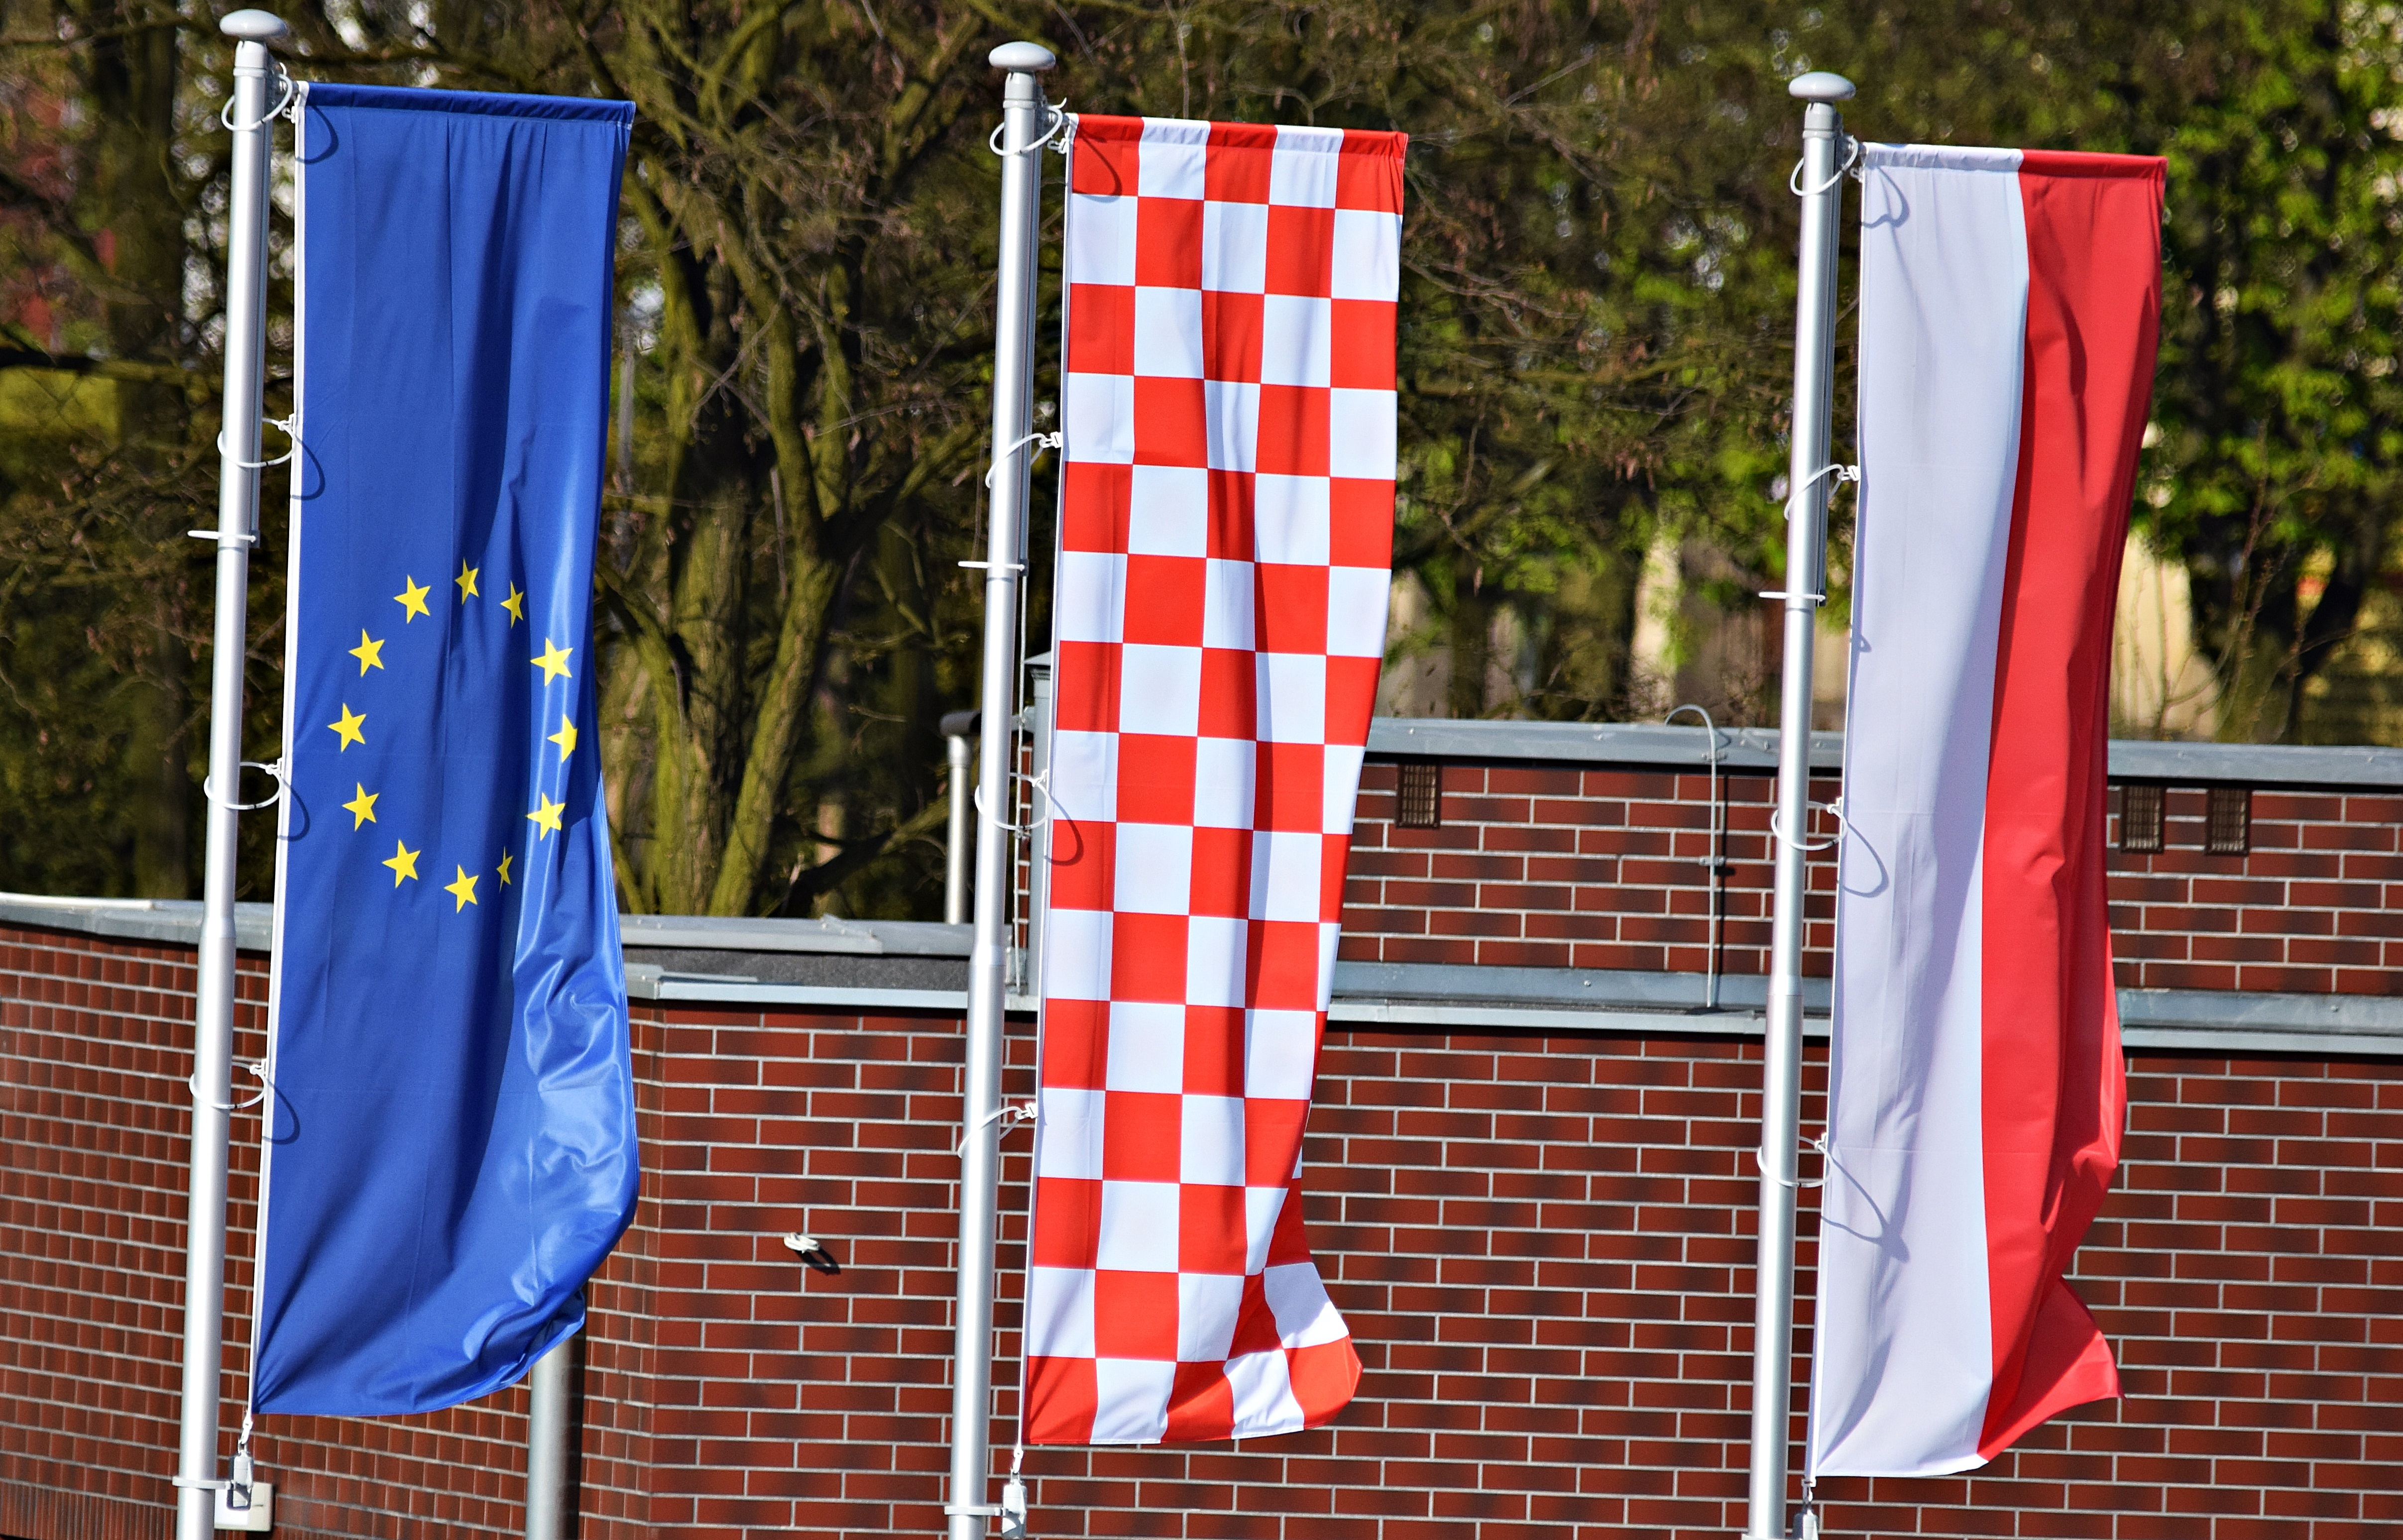
advertising, pattern, red, banner, flag, poland, european, the mast, the union, flag of the united states